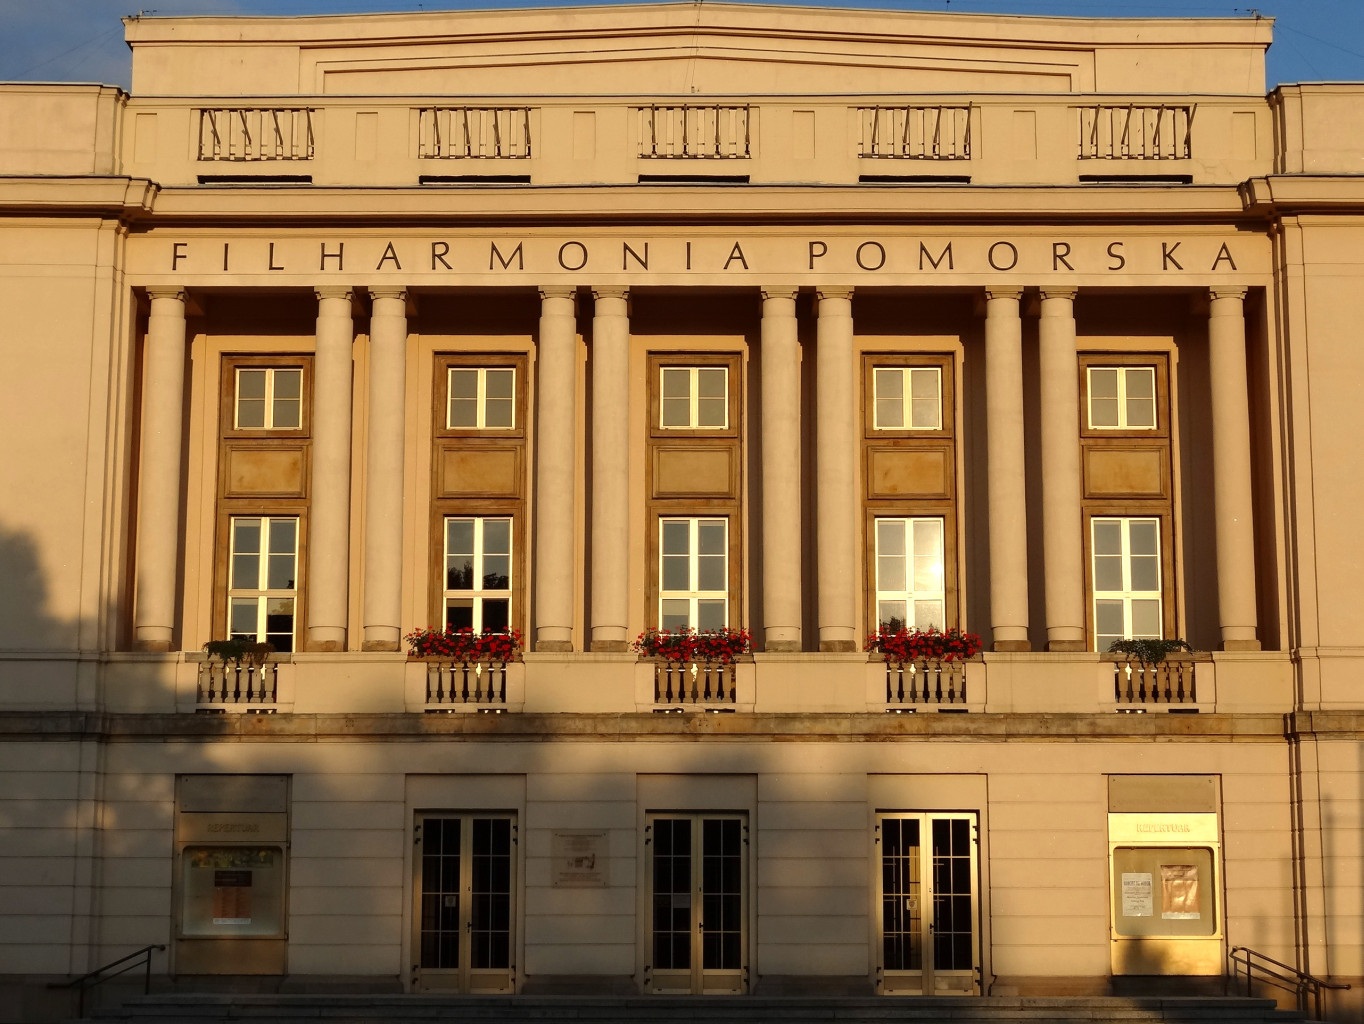
architecture, building, downtown, opera house, plaza, landmark, facade, theatre, columns, poland, tourist attraction, bydgoszcz, filharmonia pomorska